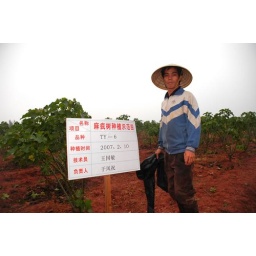
Farmer in Jatropha tree field